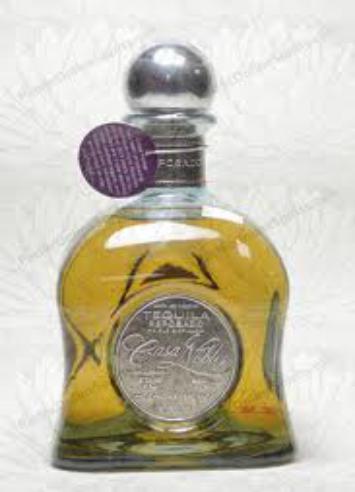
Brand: Casa Noble
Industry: Food